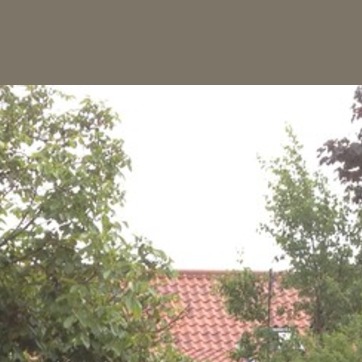
Material: sky